The Dominick

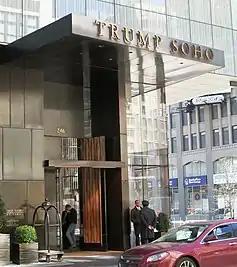
The building's entrance on Spring Street

Construction was temporarily halted in December 2006 after workers discovered human bones. Archaeologists determined that the remains were from 19th-century burial vaults built under the former Spring Street Presbyterian Church, which stood at the site until 1966.